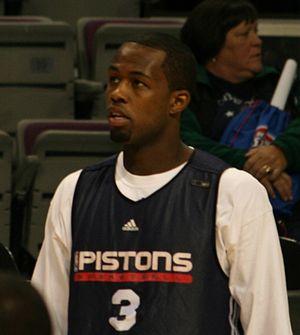
Rodney Norvell Stuckey, né le 21 avril 1986 à Seattle, est un joueur américain de basket-ball évoluant au poste d'arrière.